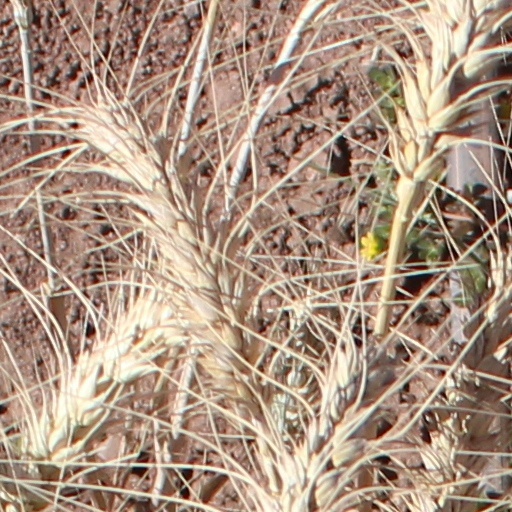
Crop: wheat